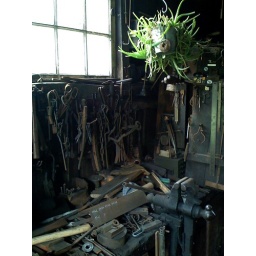
One green plant lends the only color to a blacksmith's shop at Hale Farm Village in Ohio.